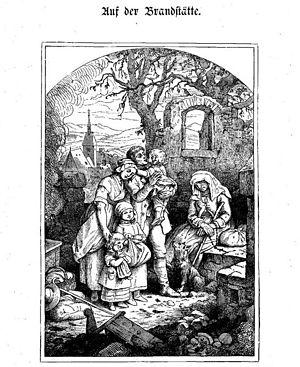
Adrian Ludwig Richter était un peintre, dessinateur et graveur allemand de la période romantique et aussi de la période Biedermeier.